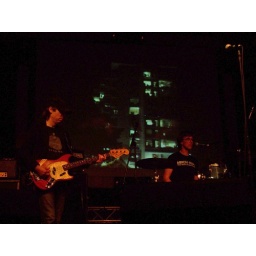
Far from the best seats in the house